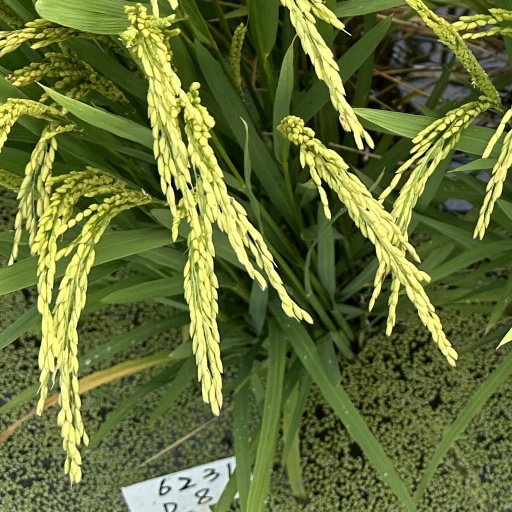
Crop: rice